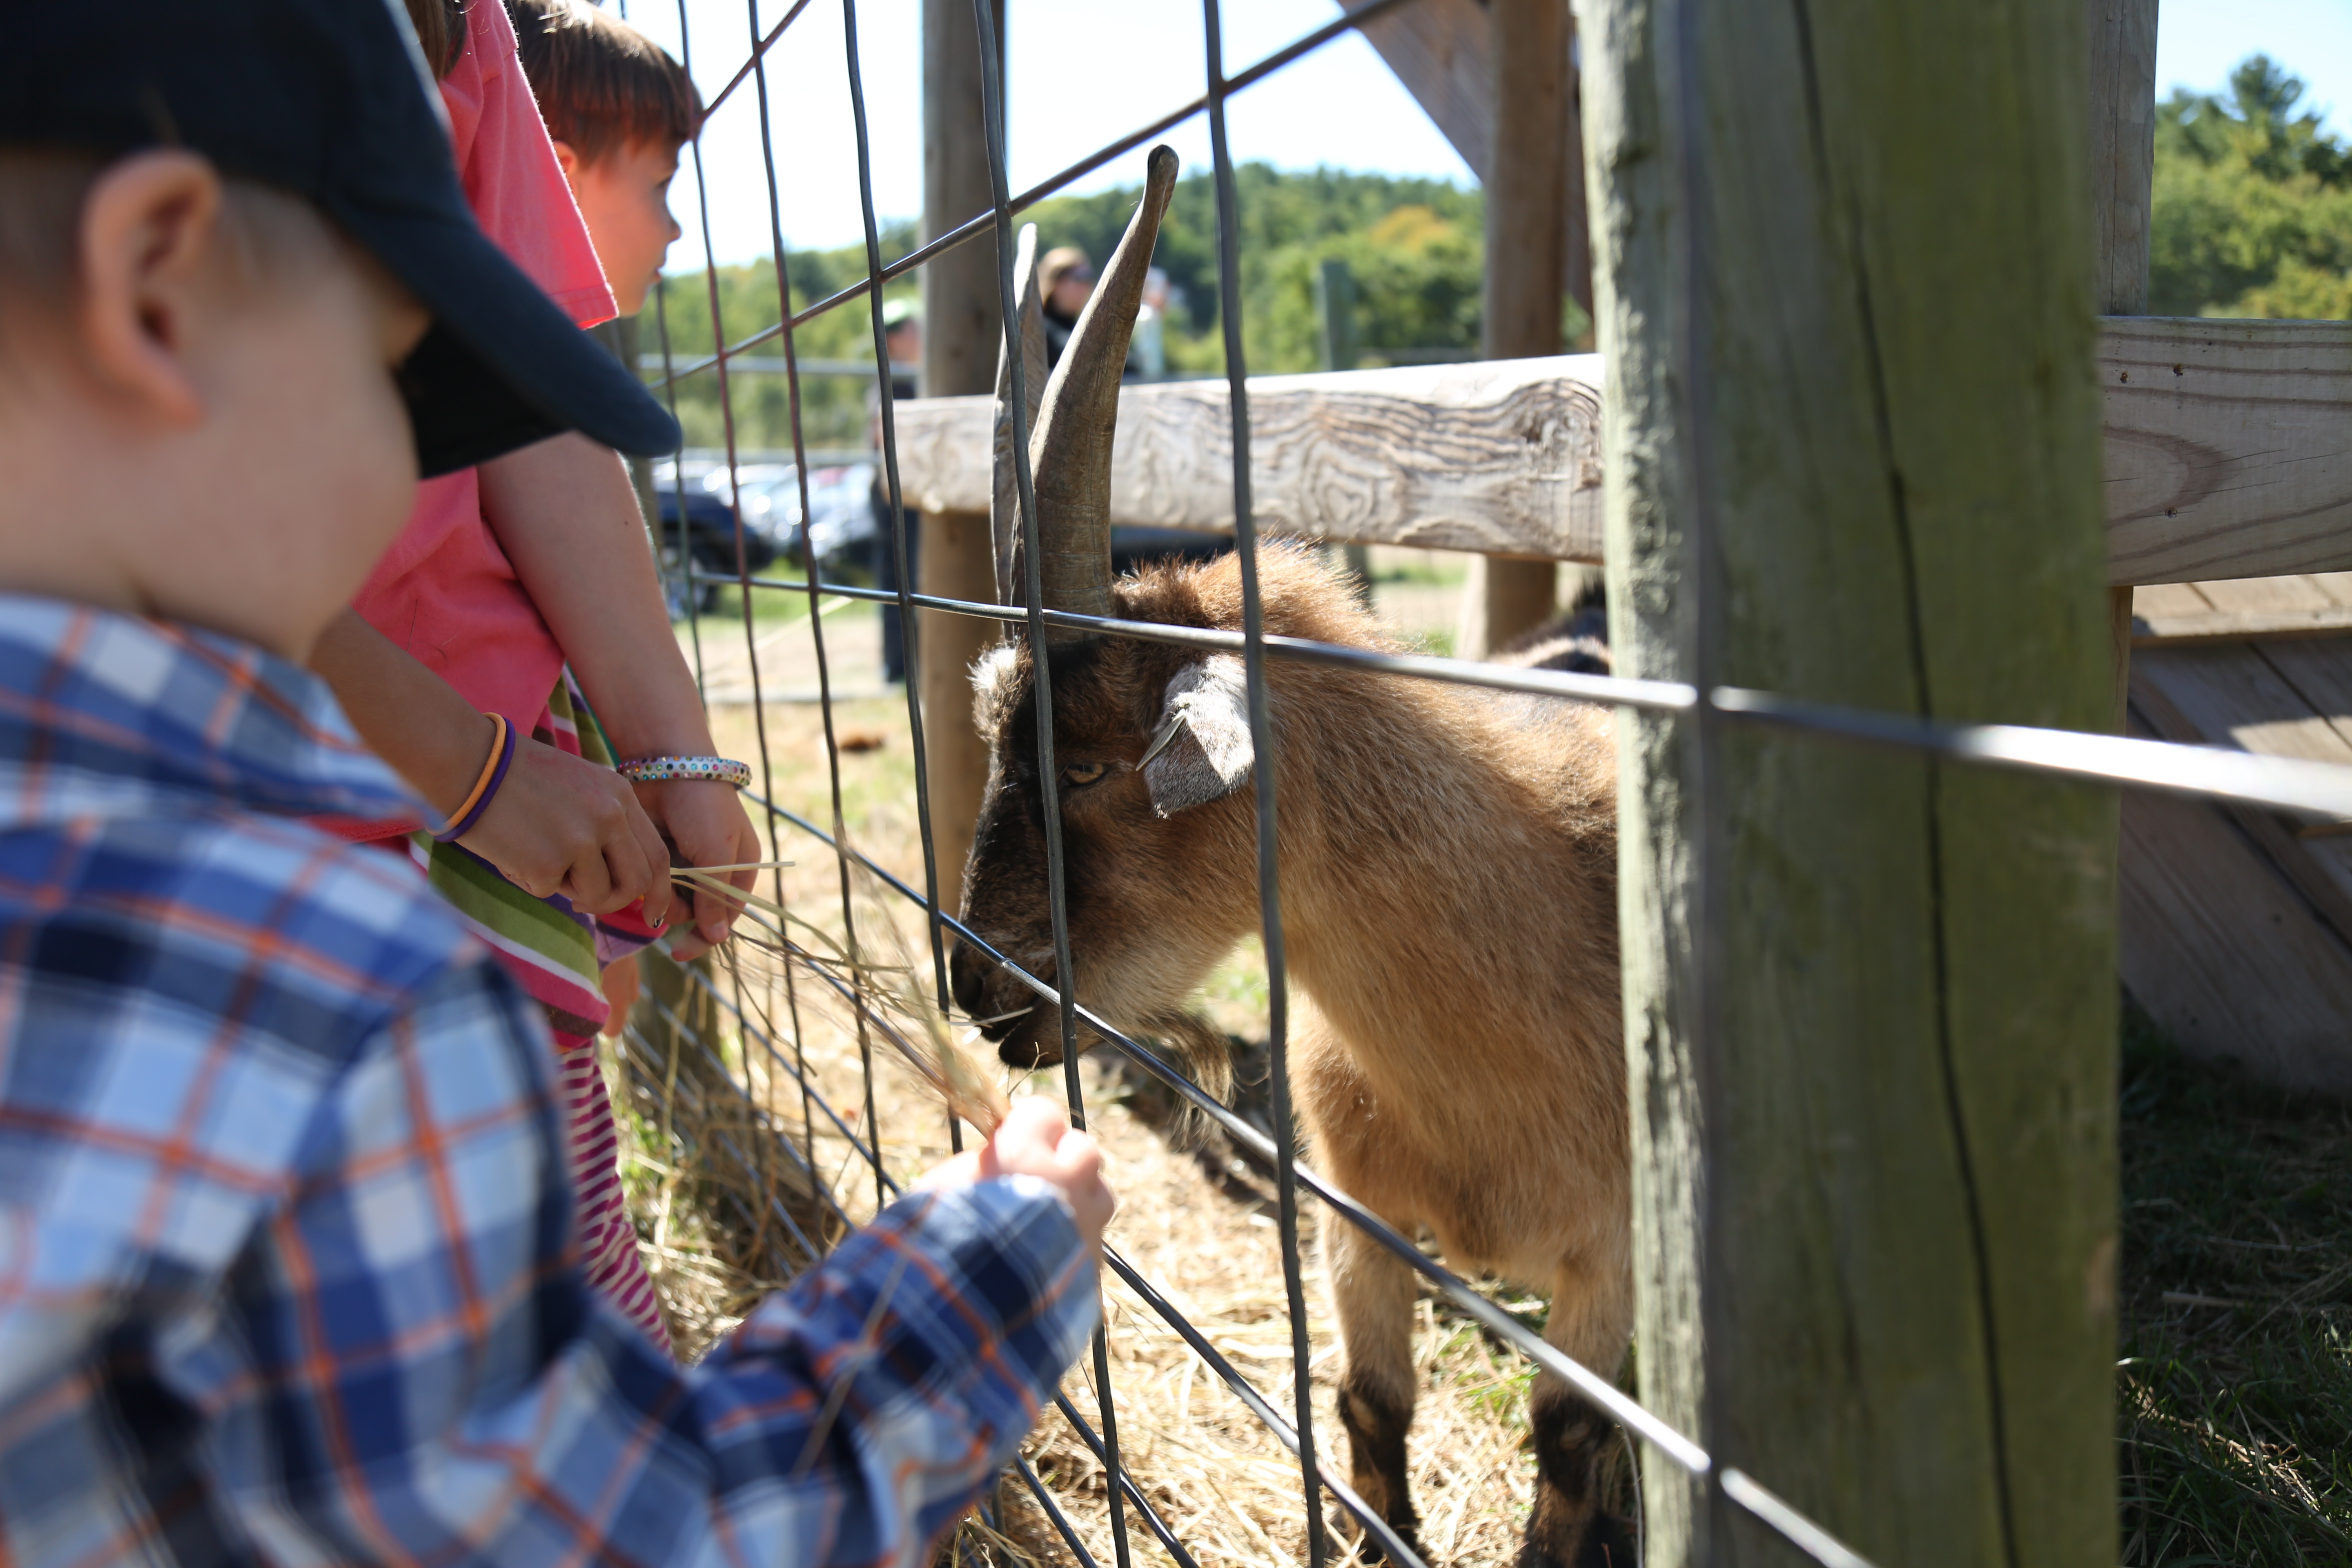
mammal, vertebrate, tree, livestock, fence, goats, outdoor structure, grass, goat, recreation